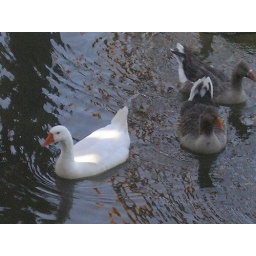
Geese swimming near the docks alongside the Willamette river